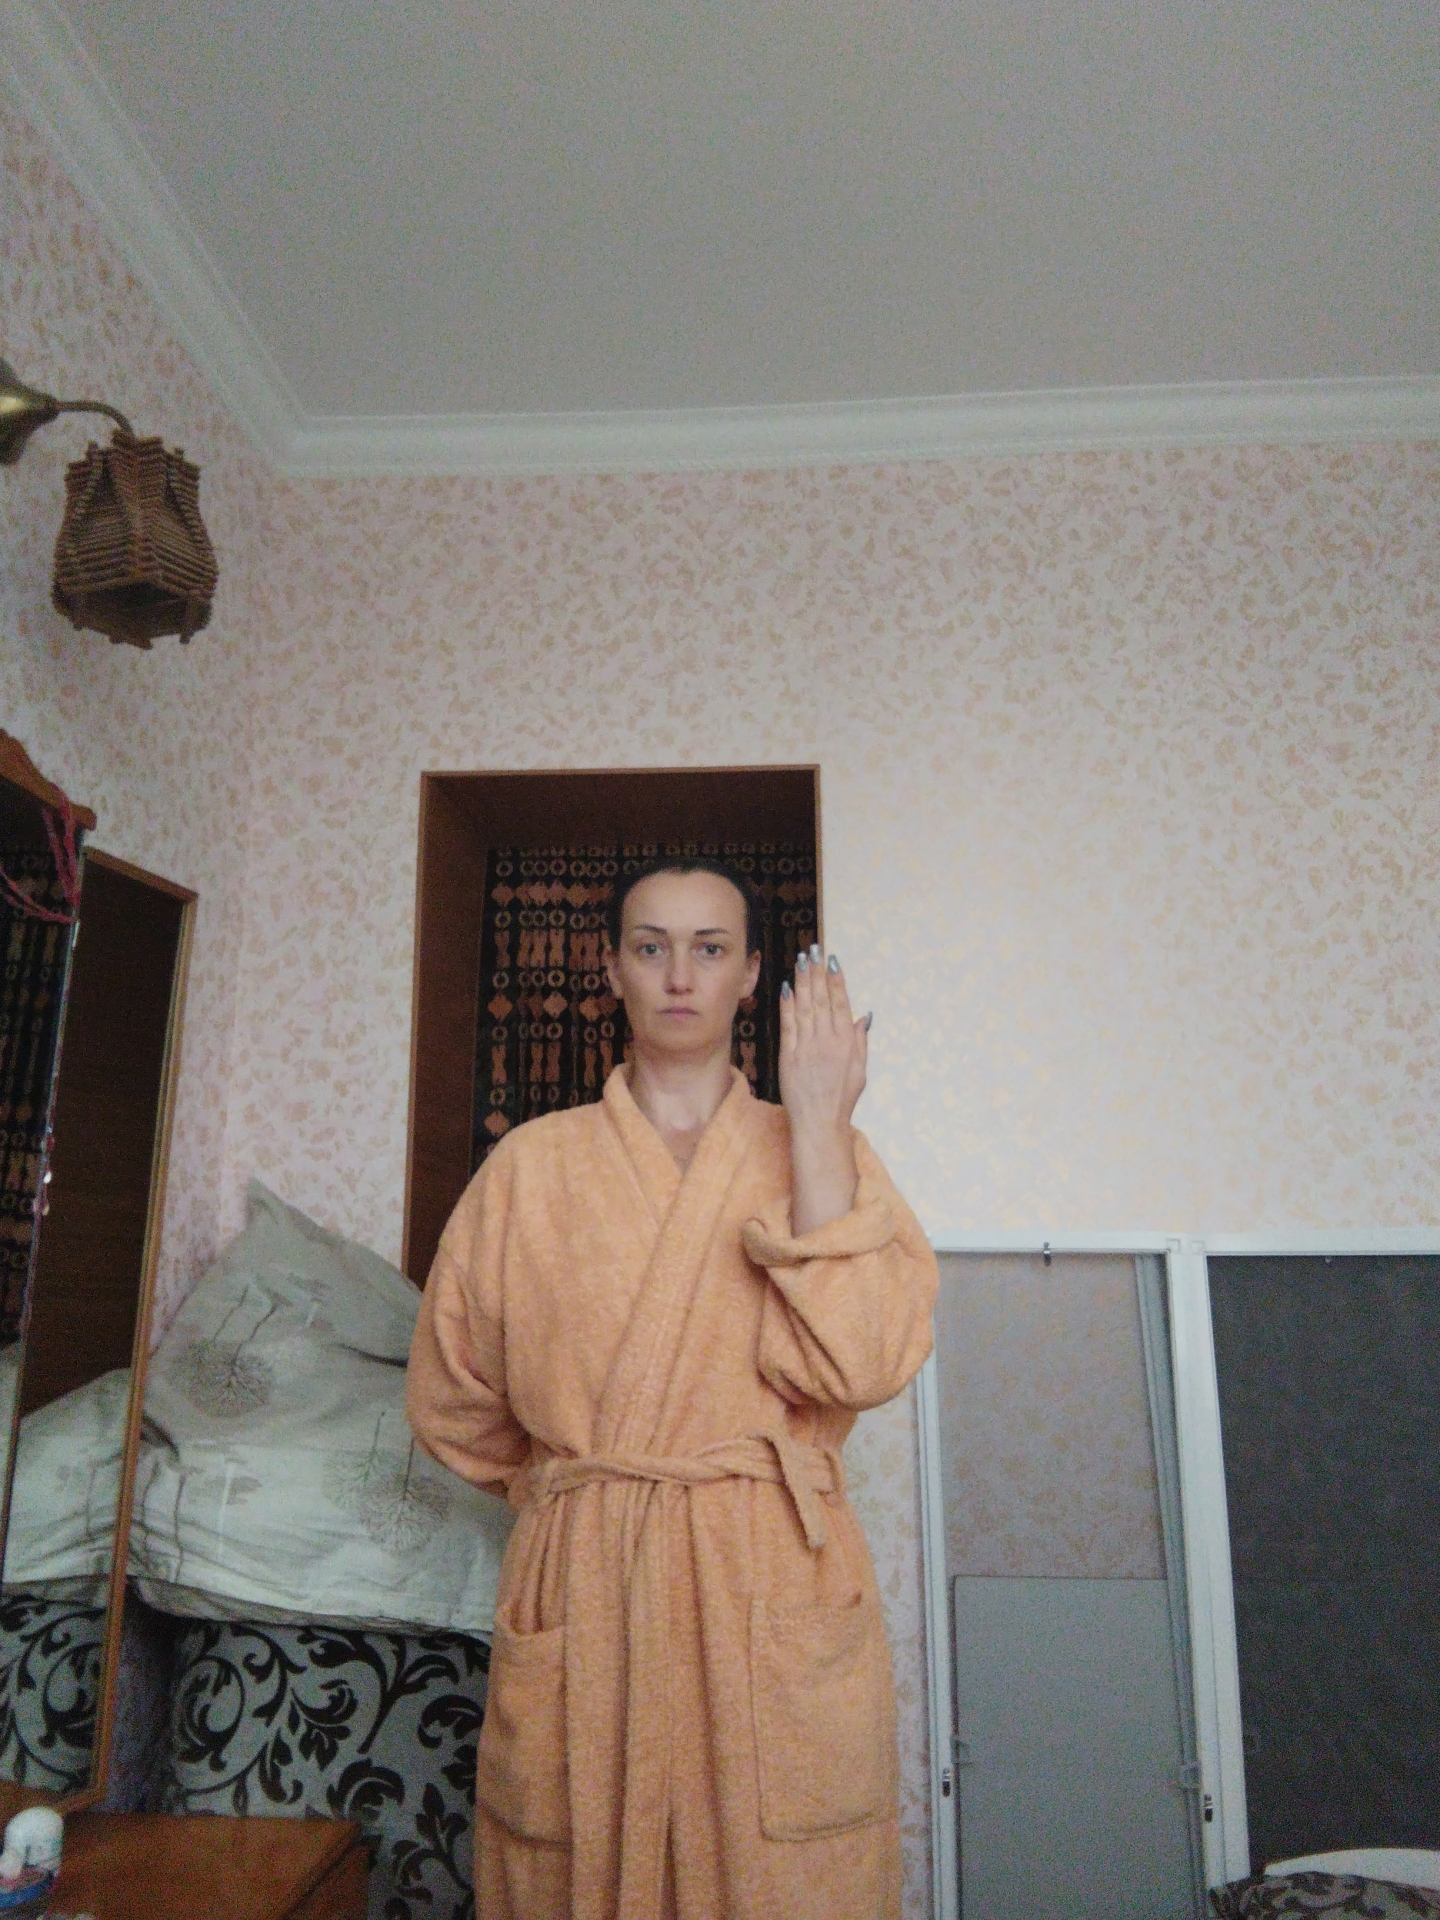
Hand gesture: stop_inverted